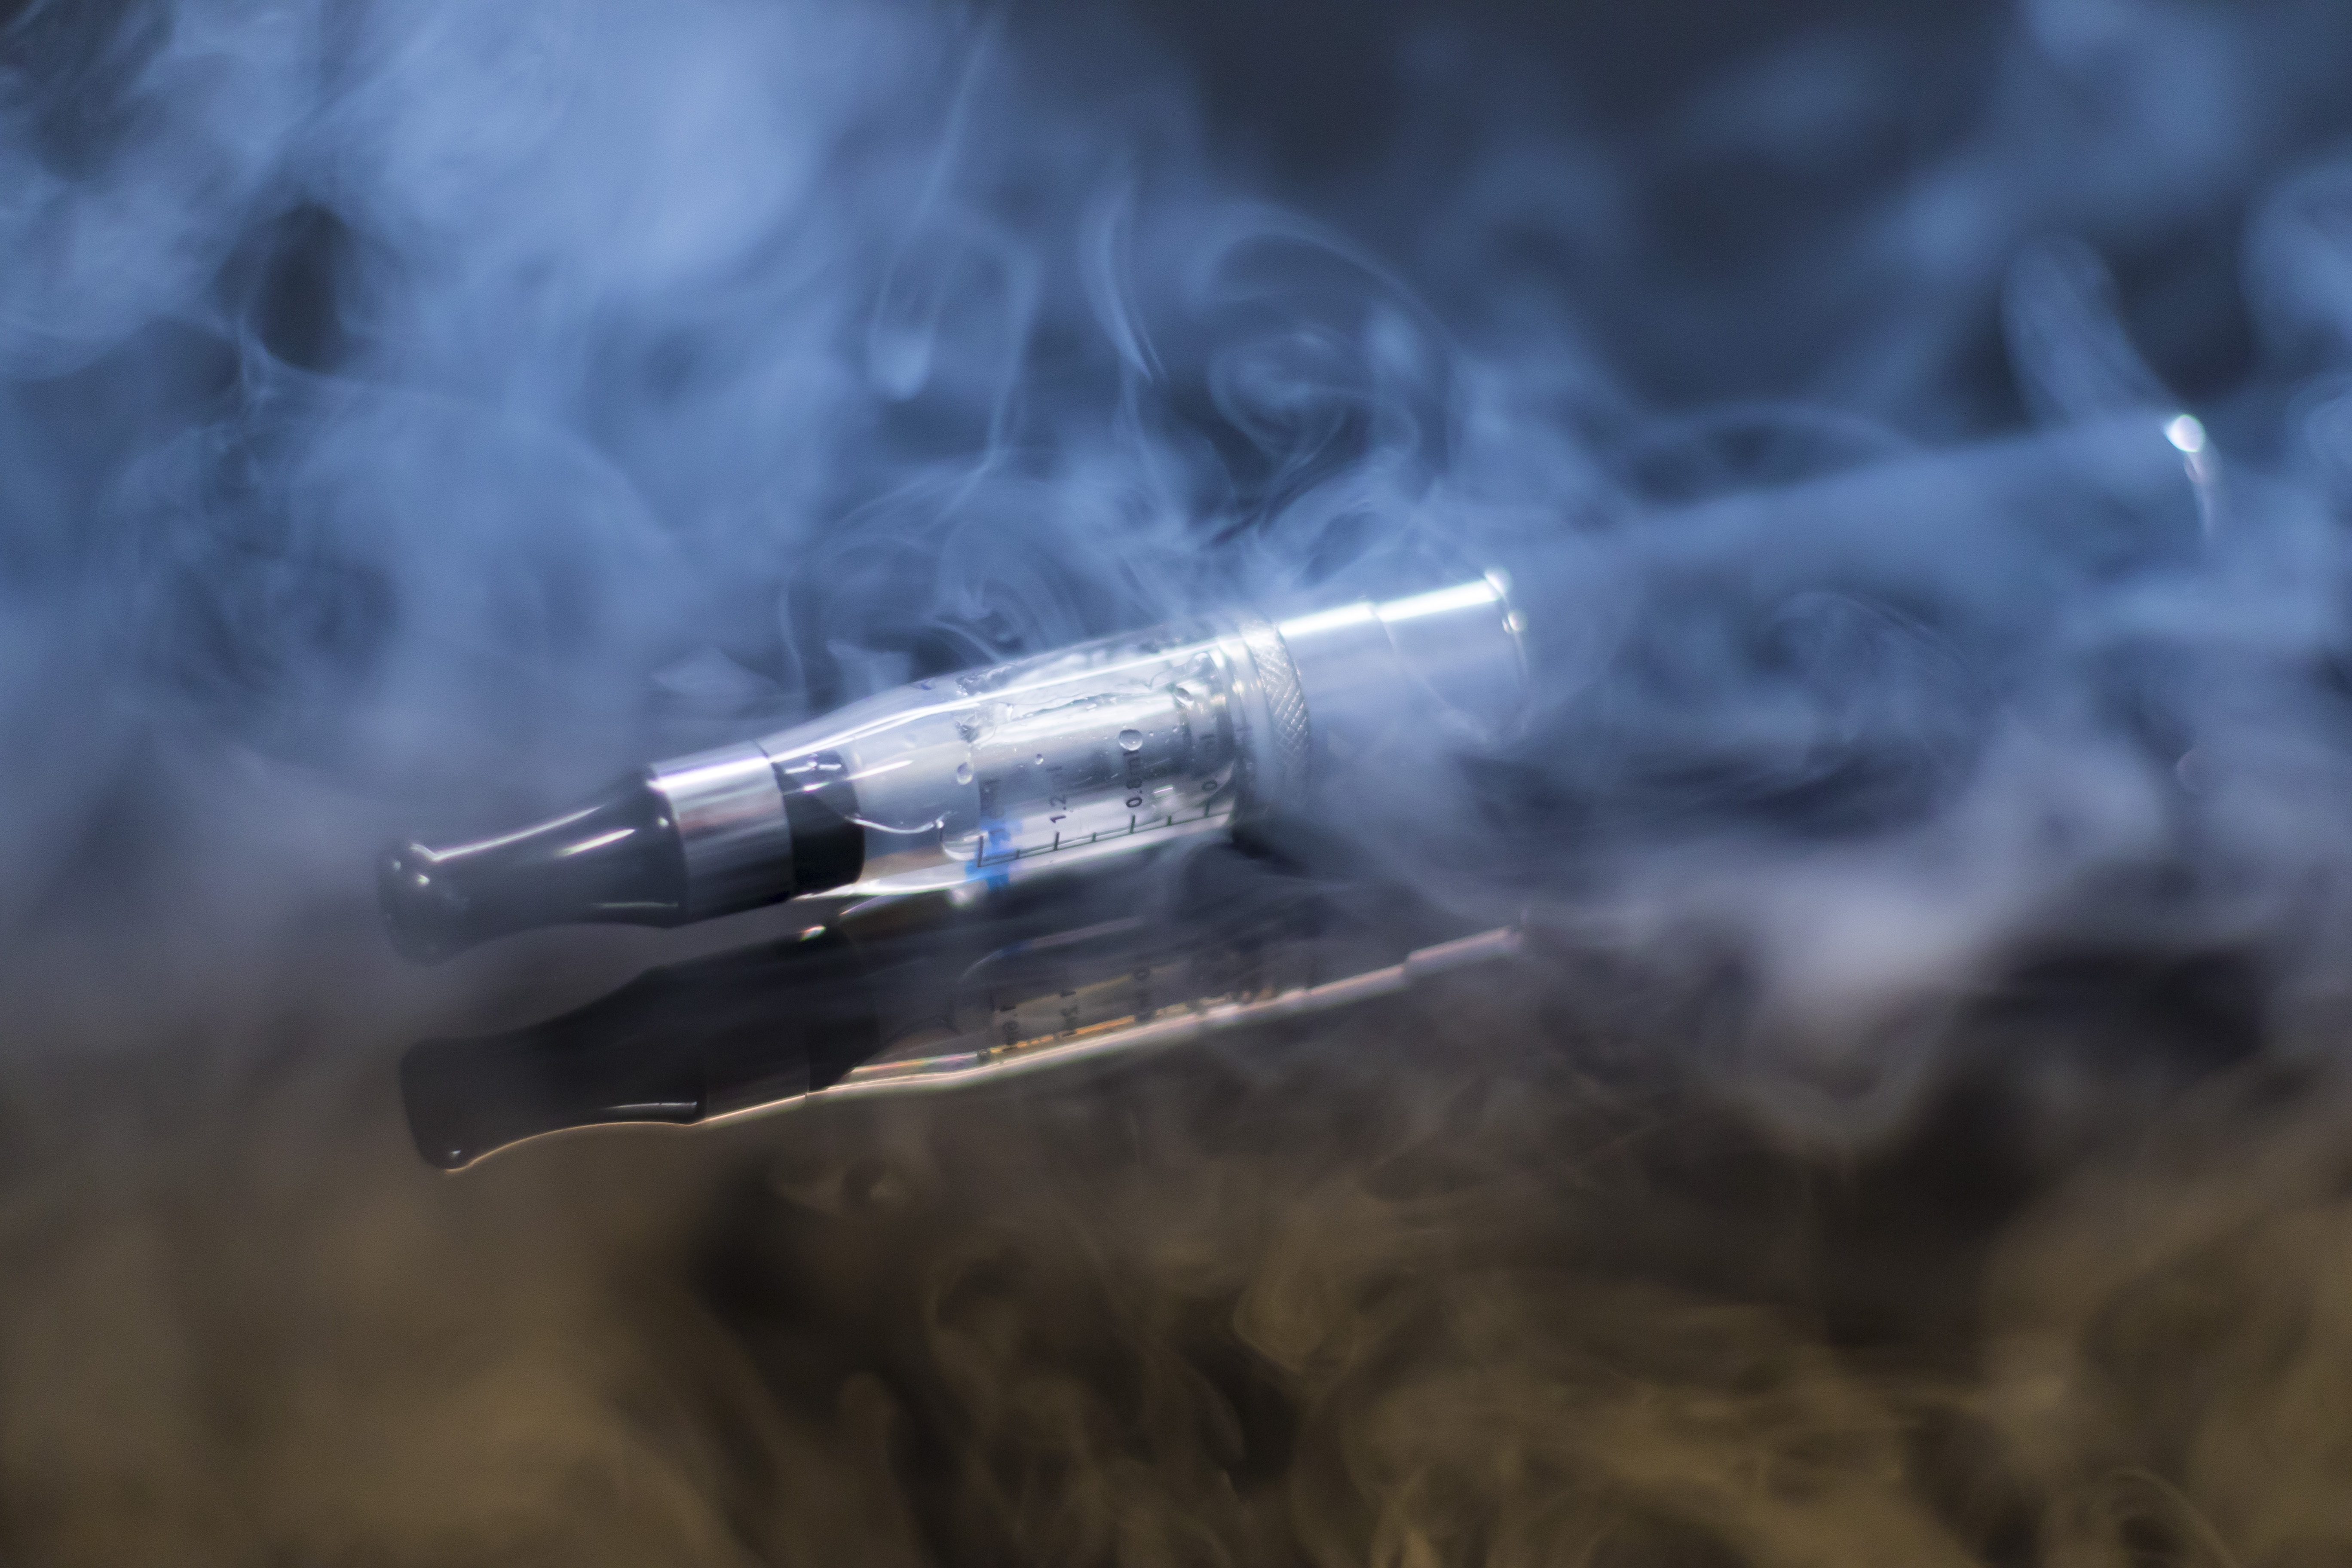
steam, smoke, vehicle, outer space, bless you, screenshot, spacecraft, nicotine, e cigarette, atmosphere of earth, evaporator